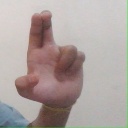
अक्षर: आ